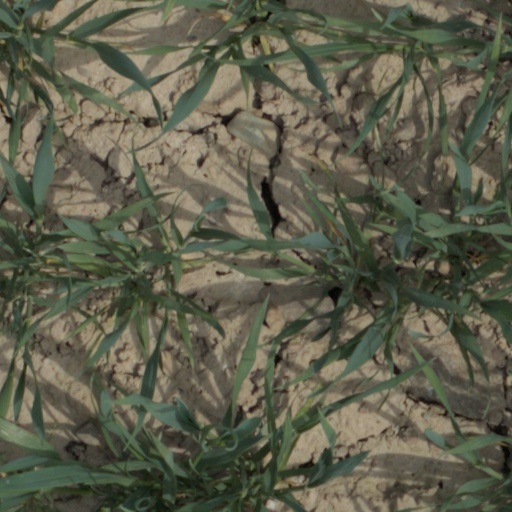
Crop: wheat